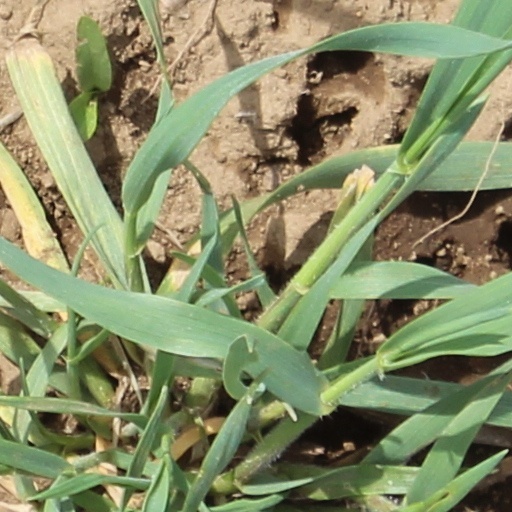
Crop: wheat